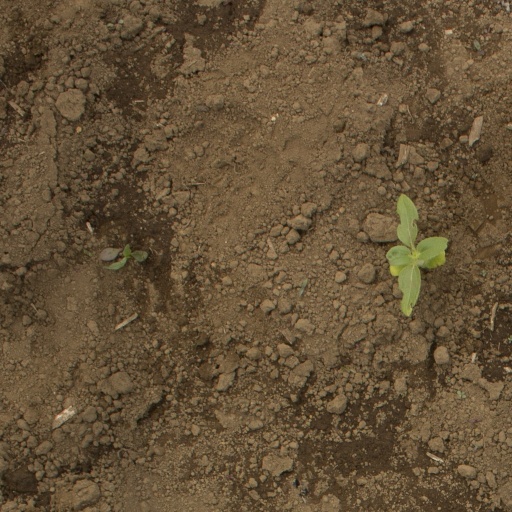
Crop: Jerusalem artichoke